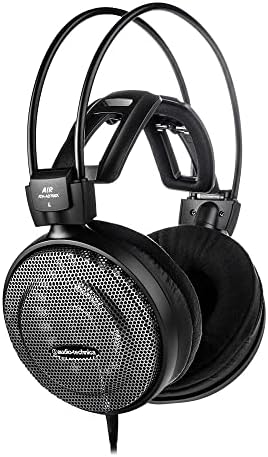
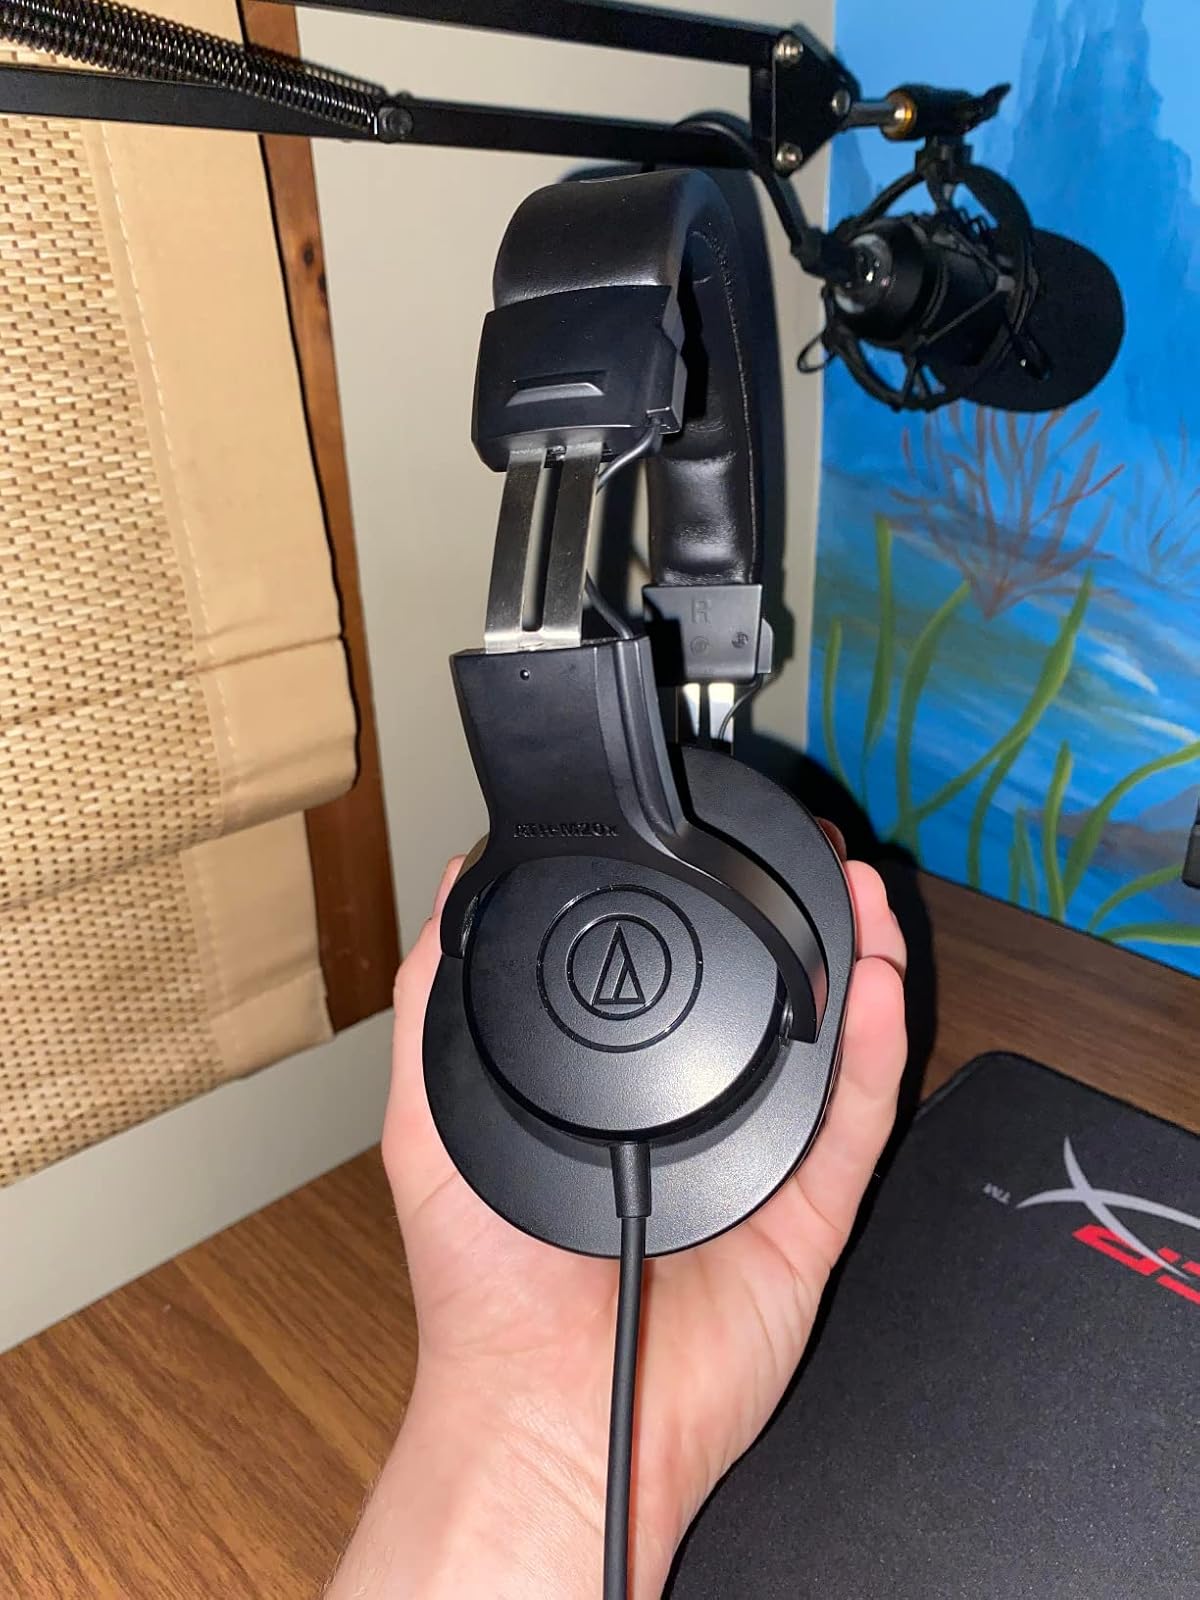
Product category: headphones
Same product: no